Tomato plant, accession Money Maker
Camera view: tilt-top (135 deg); turntable rotation: 240 degrees
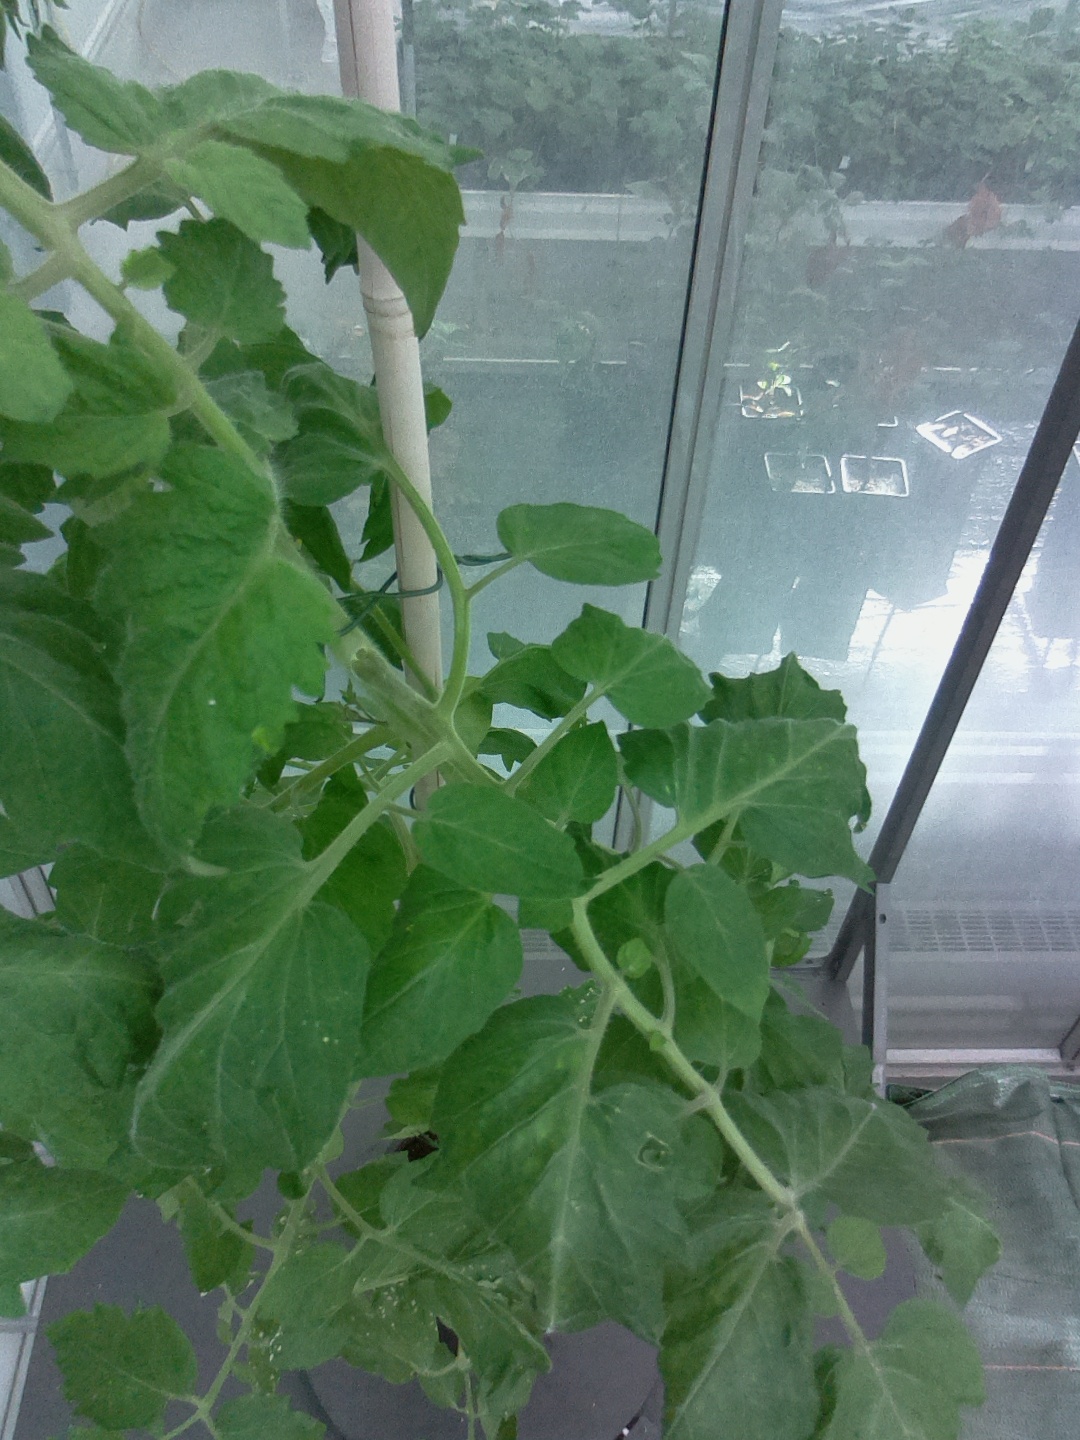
BBCH growth stage 65: Full flowering, 50%-60% of flowers open, first petals falling